Reigate

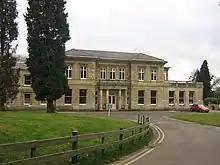
Dunottar School

The Borough police force was founded in 1864 and initially consisted of a superintendent, a sergeant and eight constables. The original police station was in West Street, but was moved to the High Street in around 1866 and to the Municipal Buildings around the turn of the century. A new police station was opened in Reigate Road in 1972, coinciding with the merger of the Borough force with the Surrey Constabulary.